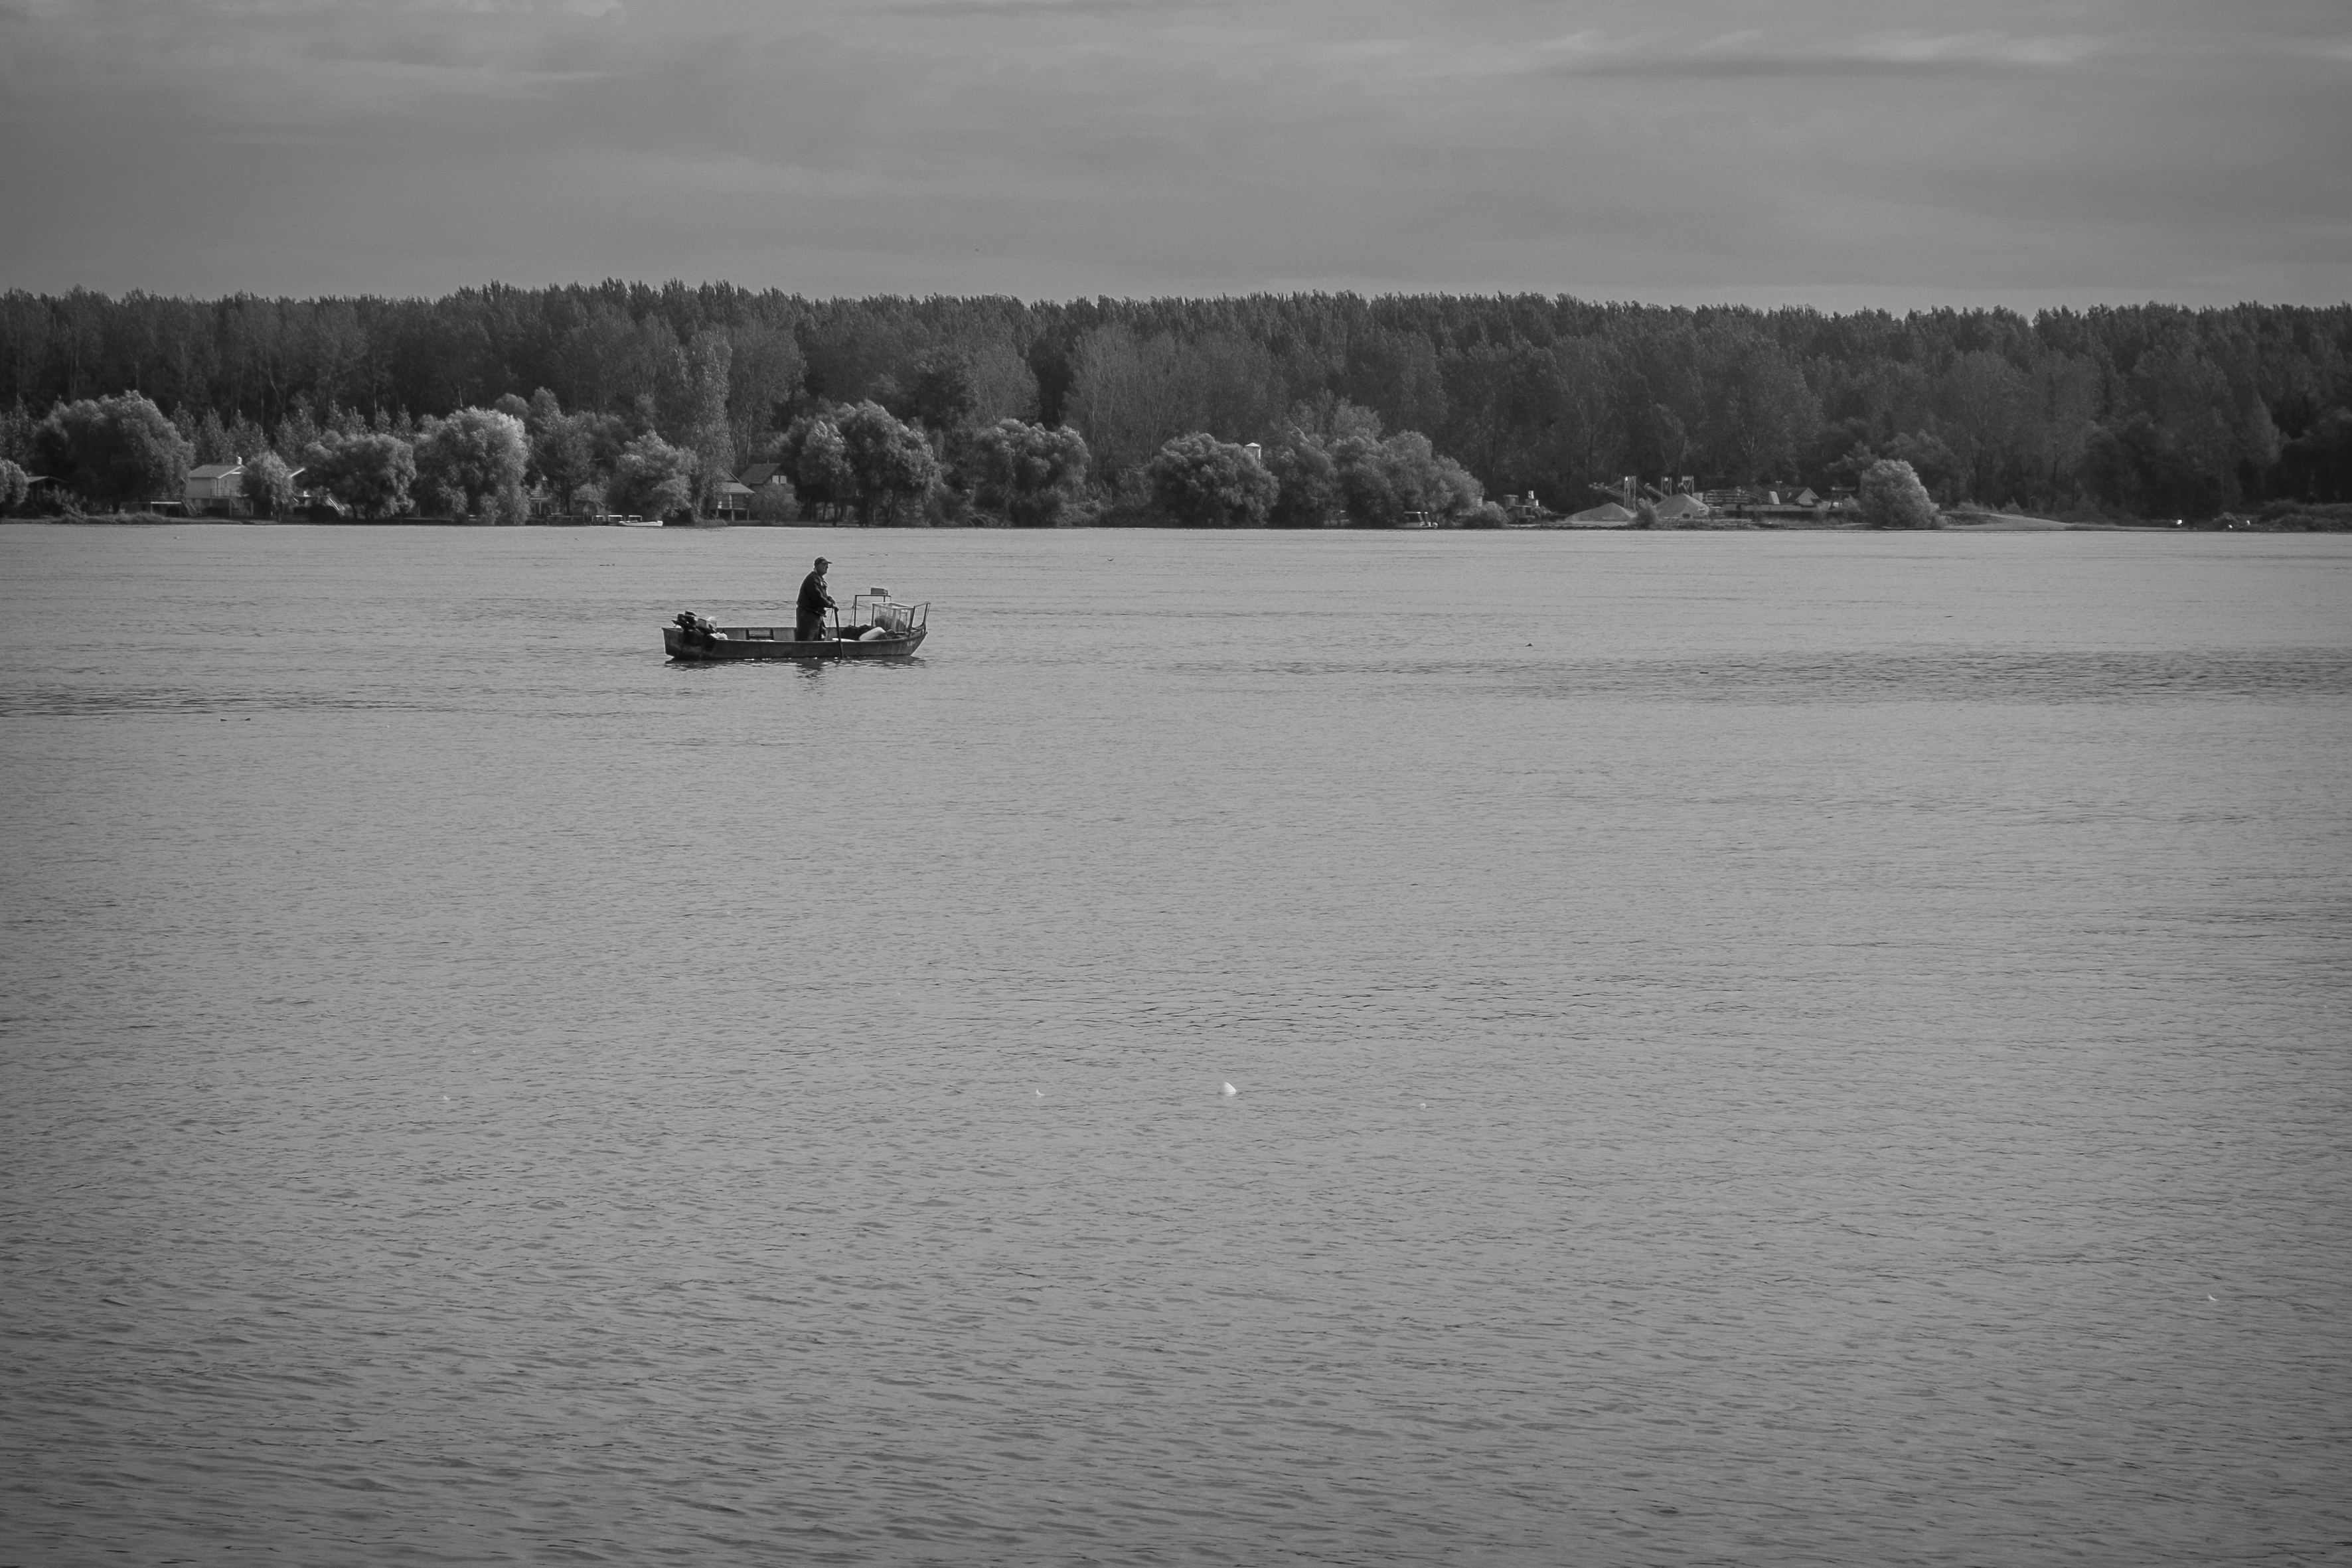
sea, water, nature, horizon, snow, winter, cloud, black and white, mist, boat, street, morning, shore, wave, lake, urban, river, travel, fujifilm, ice, reflection, reservoir, monochrome, body of water, bw, blackandwhite, blackwhite, serbia, cool image, noiretblanc, fuji, loch, water bird, fujix, fujixe1, belgrade, monochrome photography, atmospheric phenomenon